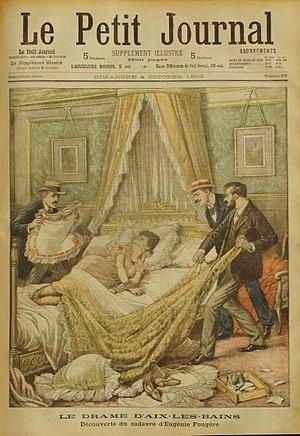
Couverture du Petit Journal, du 4 Octobre 1903, sur l'assassinat d'Eugénie Fougère
Eugénie Fougère, née le 17 mars 1861 à Chambon-sur-Voueize, et morte assassinée le 20 septembre 1903 à Aix-les-Bains, est une demi-mondaine de la Belle Époque surnommée Nini, la belle Fou-Fou ou Bâton de réglisse à cause de la couleur très brune de son teint. Elle était célèbre pour ses bijoux et ses toilettes luxueuses. Elle ne doit pas être confondue avec l'actrice également nommé Eugénie Fougère, bien qu'elles se connaissaient et fréquentaient les mêmes cercles, et même vécurent dans la même rue à Paris pendant un certain temps.